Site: brandenburg
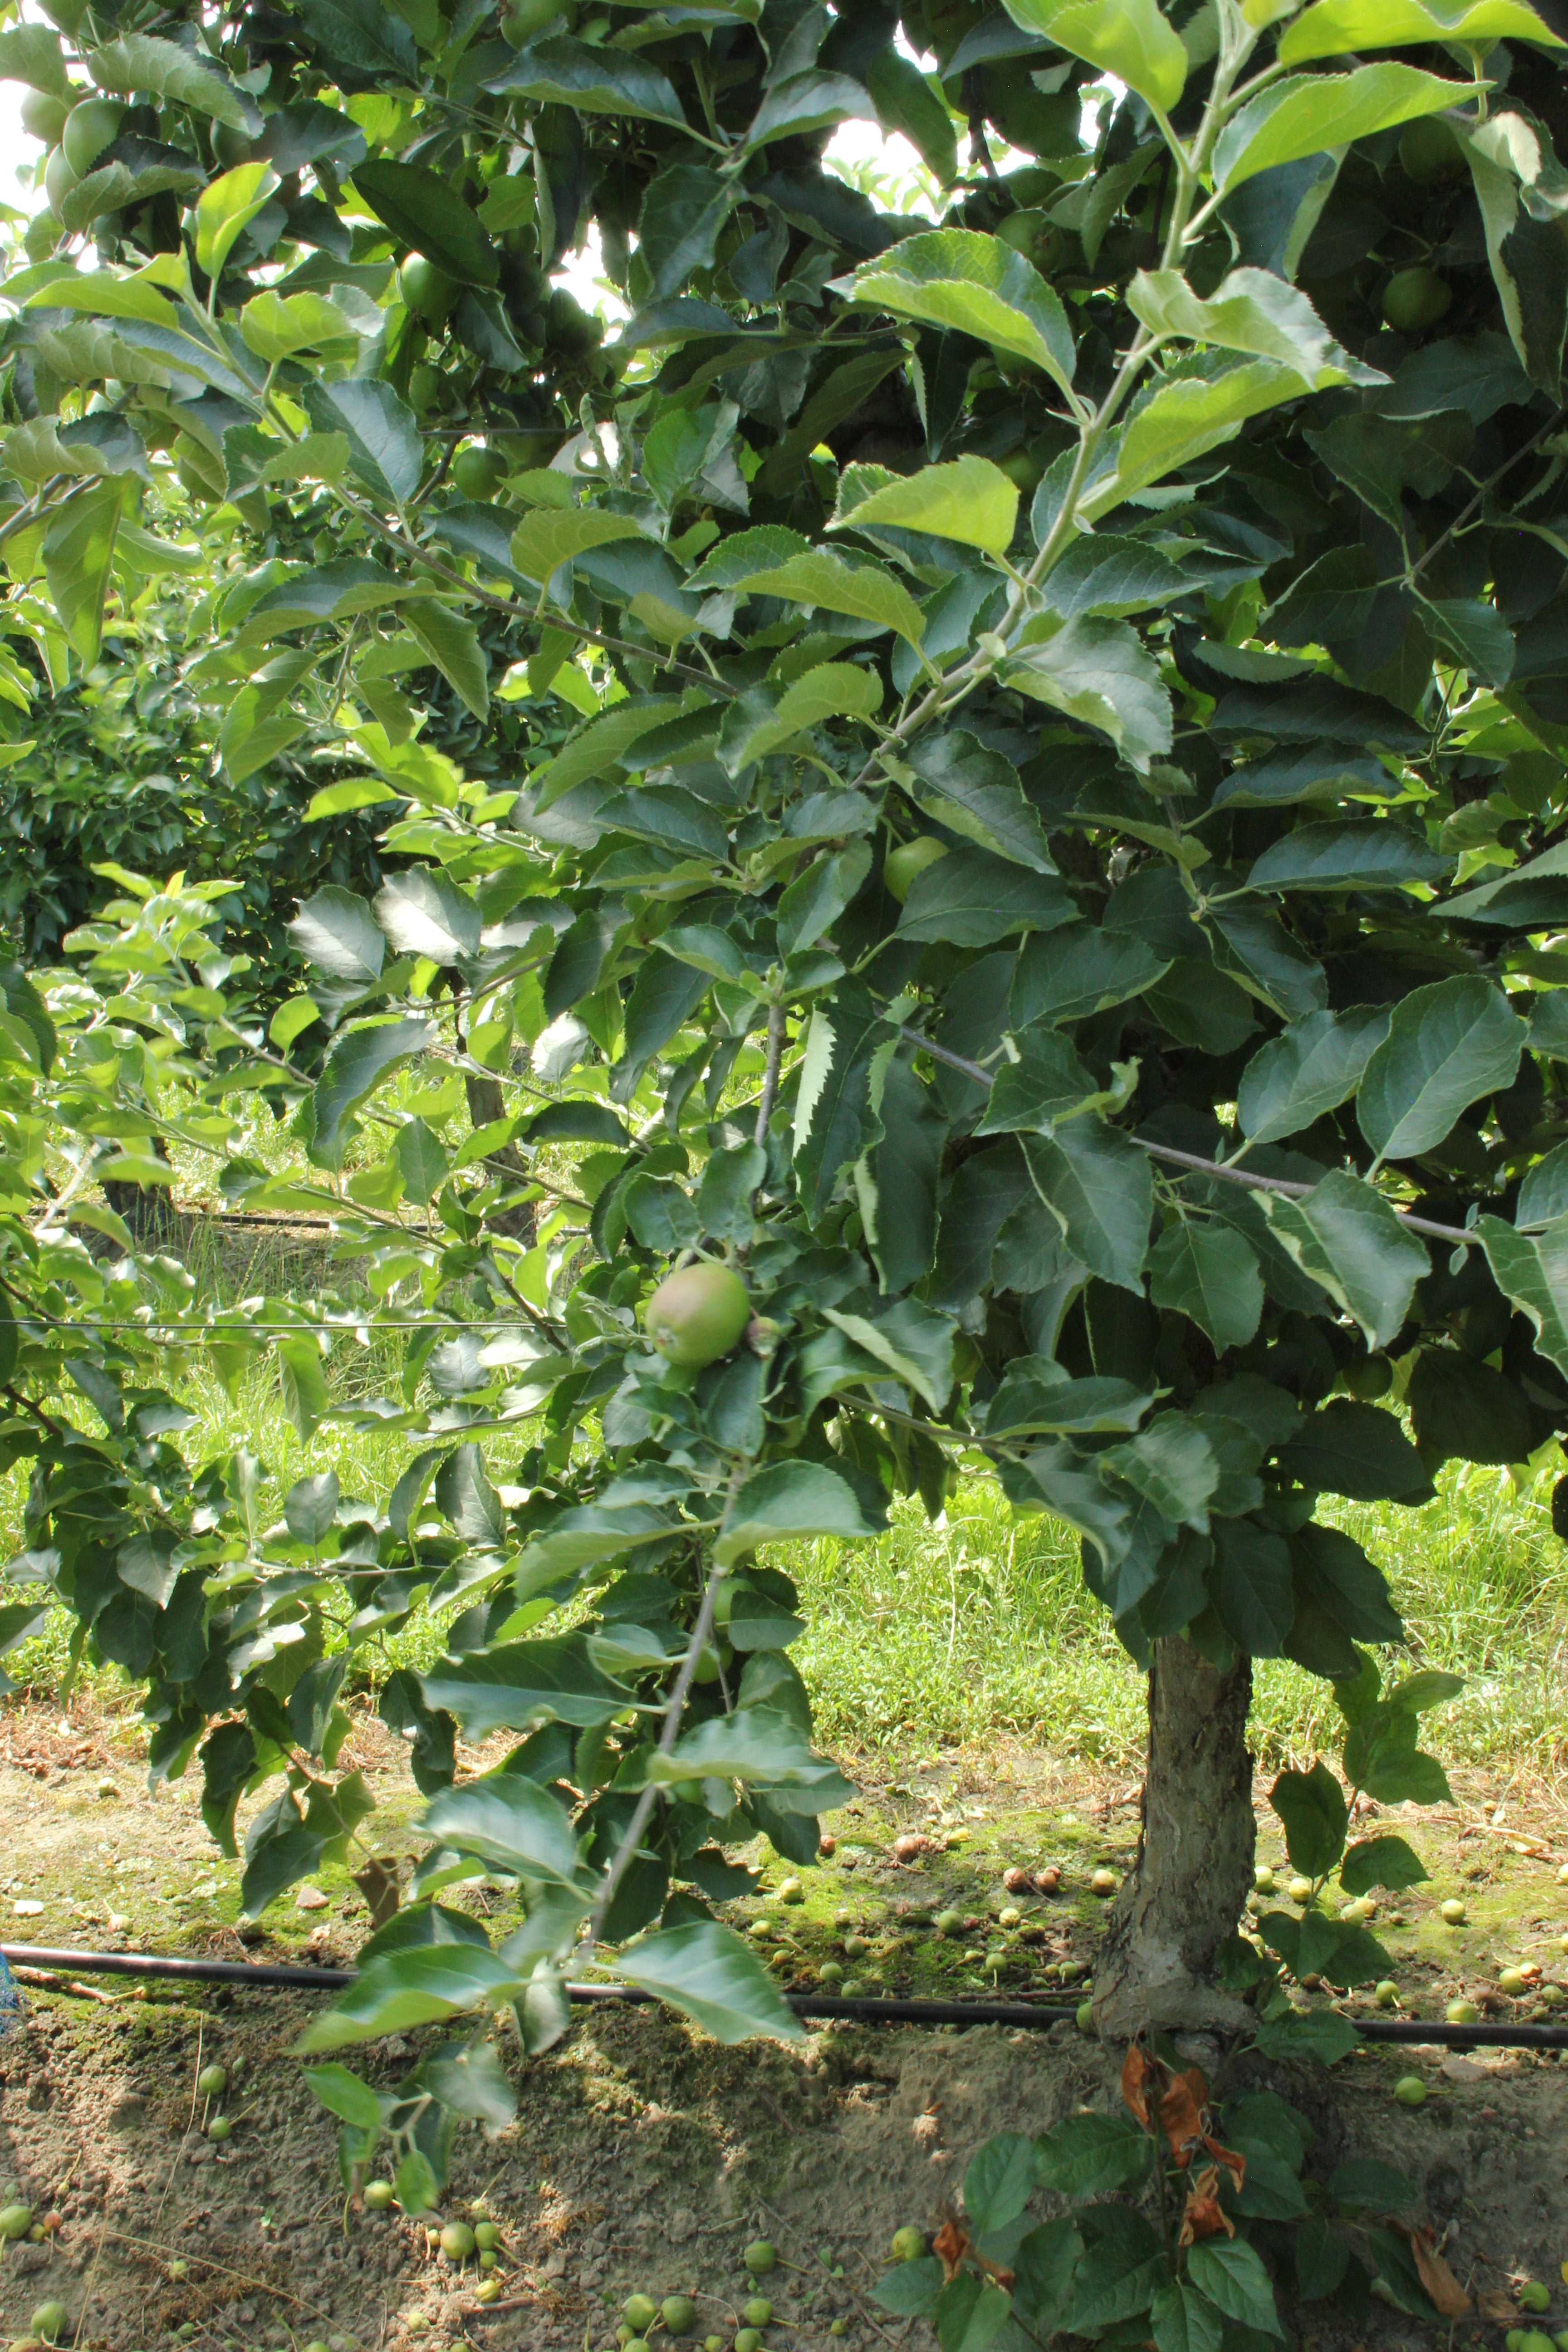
Growth stage (BBCH 74): Development of fruit